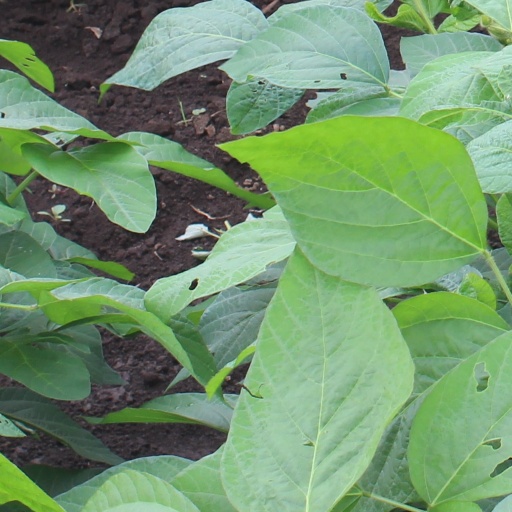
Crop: soybean